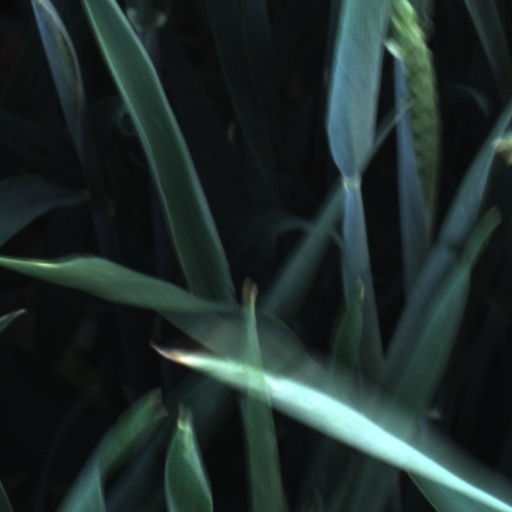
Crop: wheat